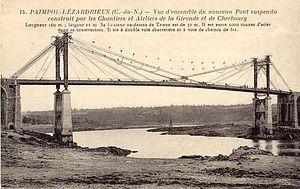
Les chemins de fer des Côtes-du-Nord sont un ancien réseau ferroviaire départemental à voie métrique. Composées de 19 lignes, ces voies ferrées d'intérêt local quadrillaient le département des Côtes-du-Nord, en Bretagne. Avec ses 452 km, ce fut l'un des plus grands réseaux départementaux de France. Il doit en partie sa renommée aux nombreux ponts et viaducs construits par l'audacieux ingénieur en chef Louis Harel de la Noë.
Le pont de Lézardrieux est un pont suspendu sur le Trieux construit entre 1836 et 1840, profondément modifié en pont à haubans de type Gisclard en 1925.